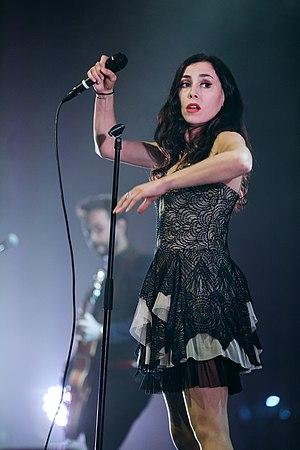
Olivia Ruiz en concert à Quimper dans le cadre du festival de Cornouaille le 21 juillet 2017.
Olivia Ruiz, nom de scène d'Olivia Blanc, est une auteure-compositrice-interprète, chanteuse, actrice, réalisatrice et romancière française née le 1ᵉʳ janvier 1980 à Carcassonne.